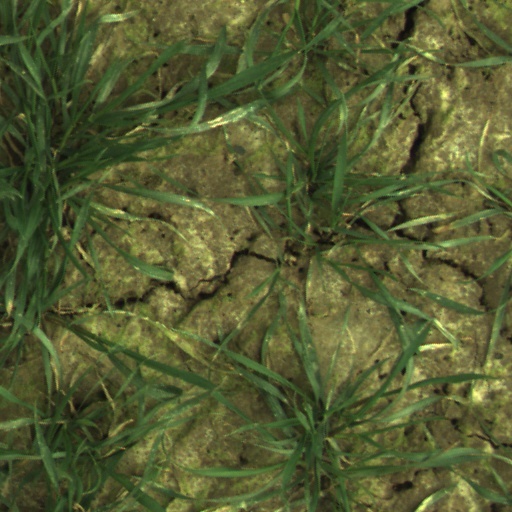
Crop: wheat